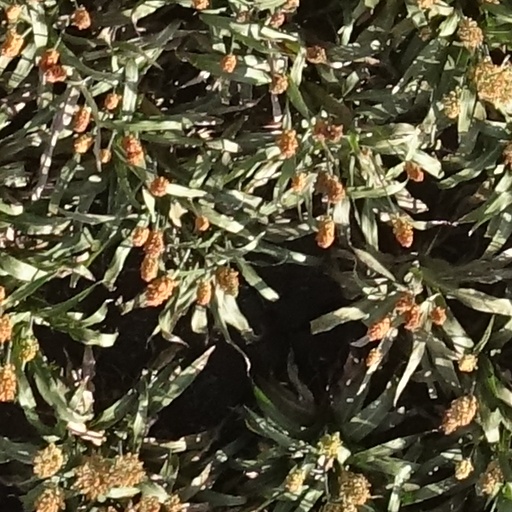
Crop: sorghum